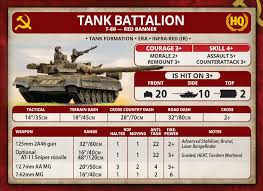
Label: T-80